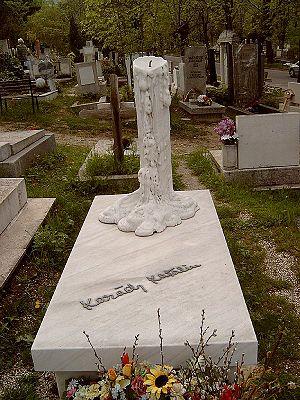
Katalin Karády, née Katalin Mária Kanczler le 8 décembre 1910 à Budapest et morte le 8 février 1990 à New York, est une actrice et chanteuse hongroise.